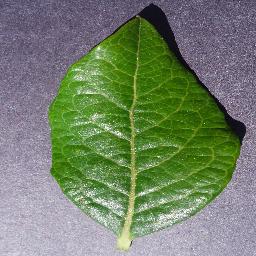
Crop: blueberry
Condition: healthy